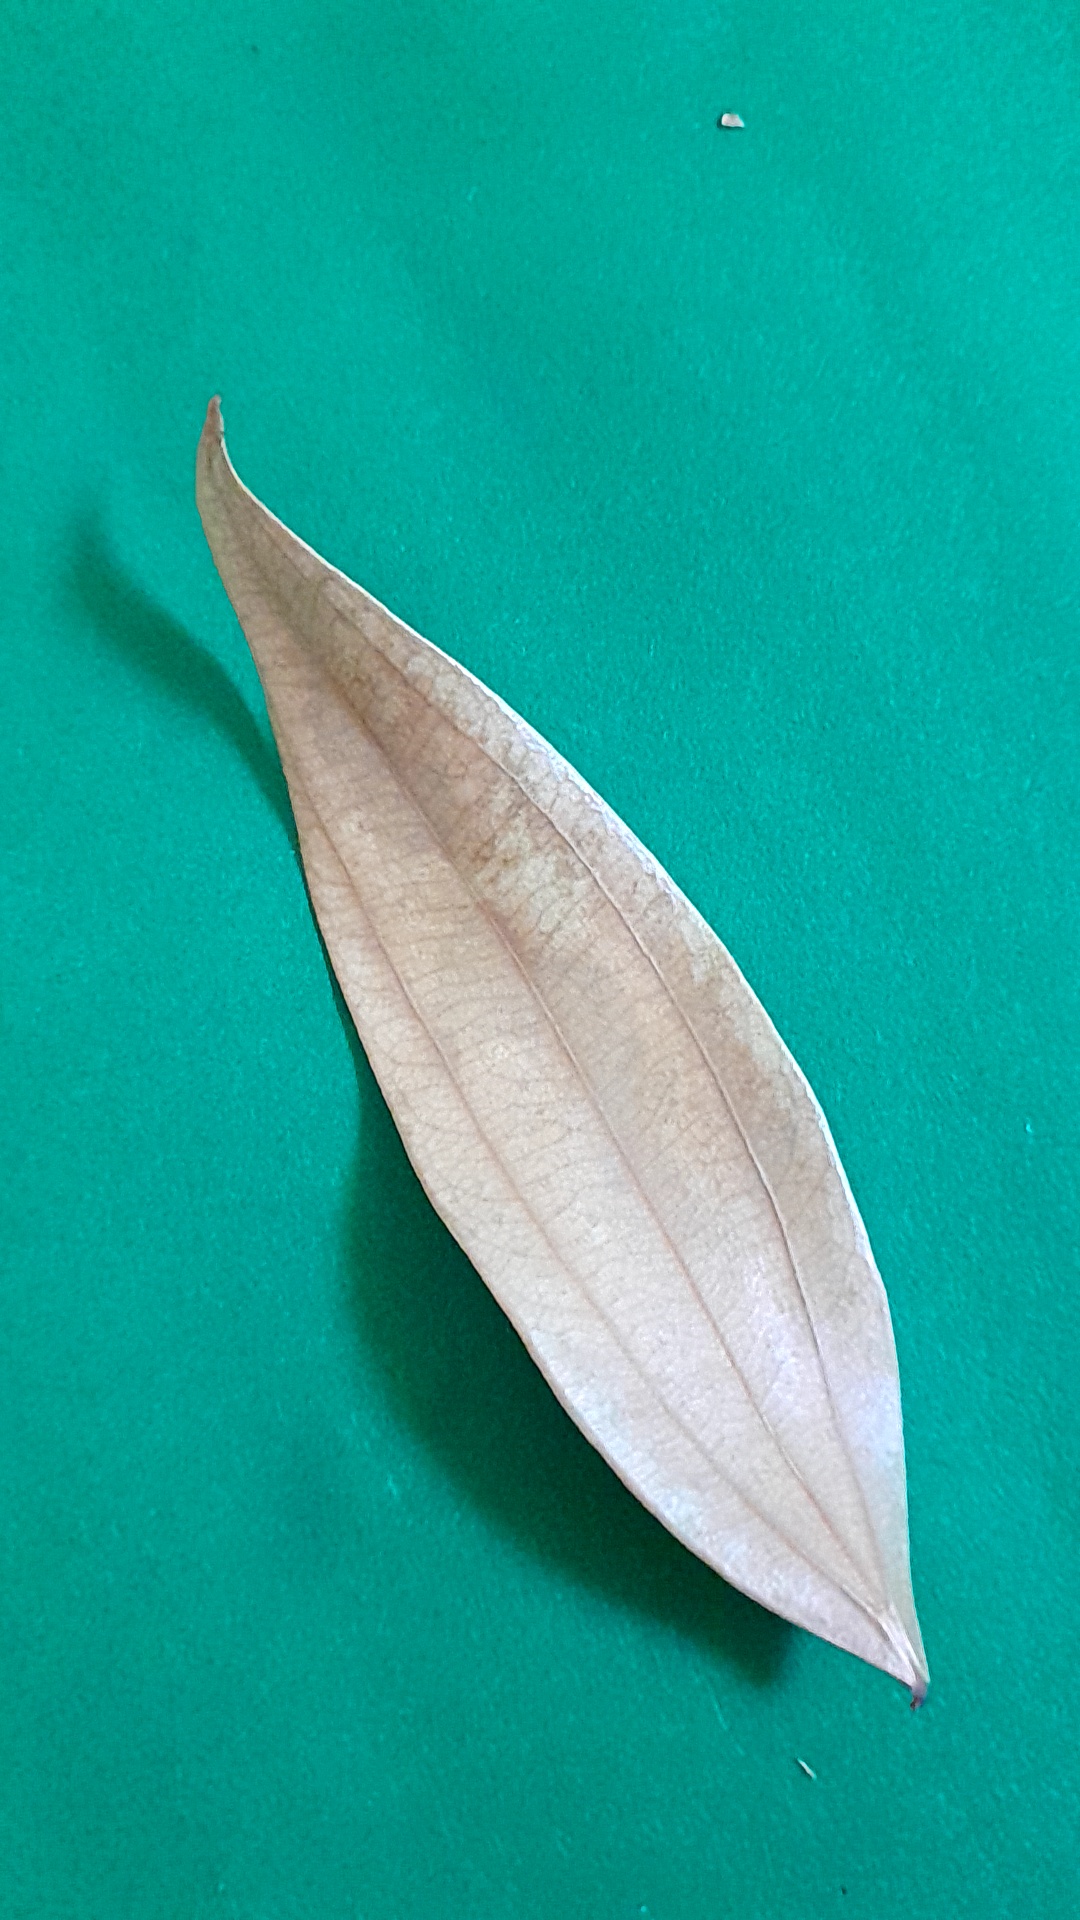
Label: Dry Leaf